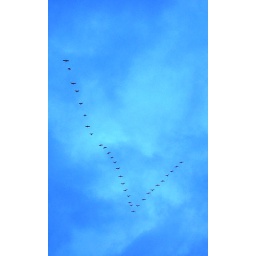
birds flying in formation